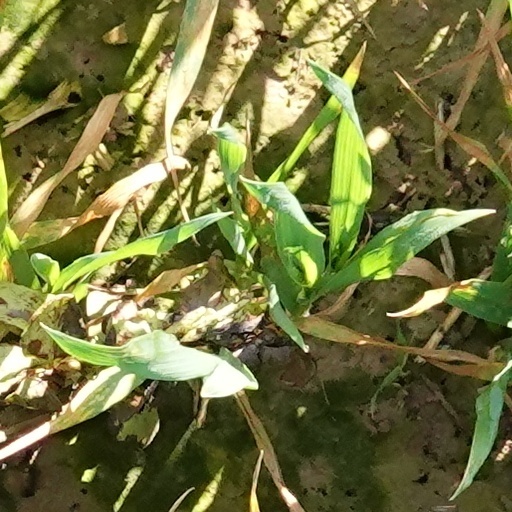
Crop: wheat